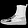
Label: Ankle boot